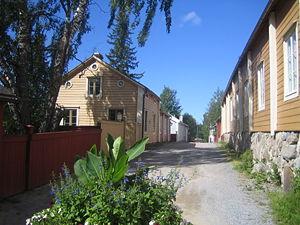
Jakobstad est une ville de l’ouest de la Finlande, sur la côte du Golfe de Botnie. Avec environ 20 000 habitants, c'est la 53ᵉ ville du pays, mais la plus importante à avoir une majorité suédophone, 56 %.